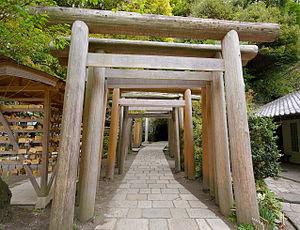
Elfen Lied est un seinen manga de Lynn Okamoto. Il a été prépublié dans le magazine Weekly Young Jump de juin 2002 à novembre 2005 puis compilé en un total de douze volumes par l'éditeur Shūeisha. Aucune version française du manga n'a été publiée.